Middle years of Rabindranath Tagore

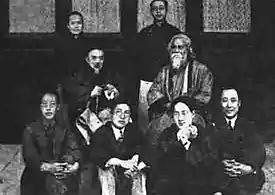
Tagore (center, at right) visits with academics at Tsinghua University (清華大學) during an extended journey to China in 1924. (泰戈尔在清华大学讲学).

On 10 November 1912, Tagore traveled to the United States, speaking at a Unitarian church in Urbana, Illinois. In that year, Tagore also toured the United Kingdom, meeting William Rothenstein and William Butler Yeats, who read his "Gitanjali". Later, he stayed in Butterton, Staffordshire with C.F. Andrews' clergymen friends. On 14 November 1913, he received word that he had won the Nobel Prize in Literature; the award stemmed from the idealistic and accessible (for Western readers) nature of a small body of translated material, including the 1912 "Gitanjali: Song Offerings".